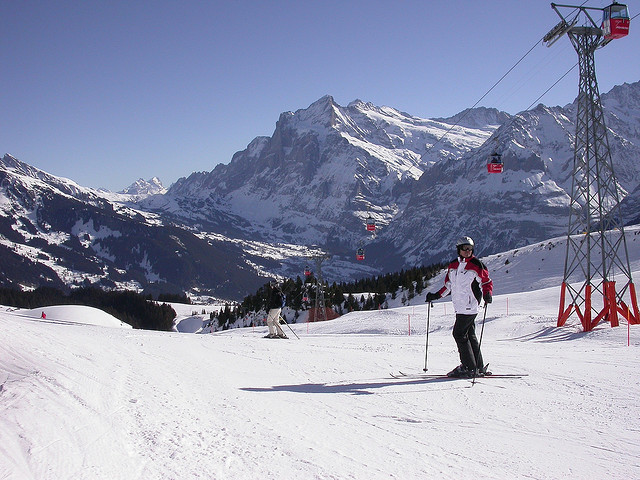
user: Given an image and a question. Answer the question in a short answer. Question: What mountains are those? Short Answer:
assistant: rockies